Nikola Atanasov

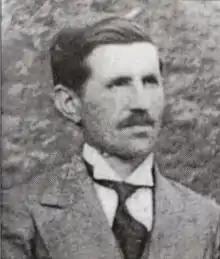
Nikola Atanasov

Nikola Atanasov was a Bulgarian revolutionary and a politician from the eastern part of Macedonia.